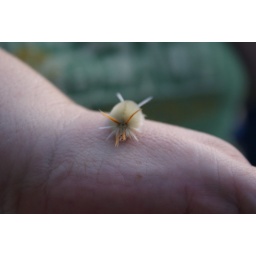
We found this cute but stinging caterpillar on a camping trip in the Ozark mountains in Arkansas.